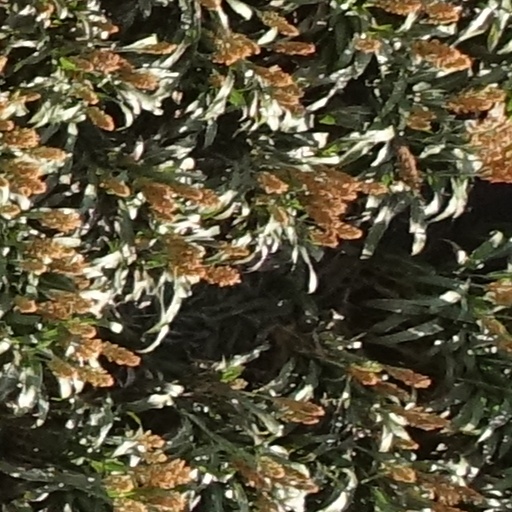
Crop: sorghum